Romantic psychology

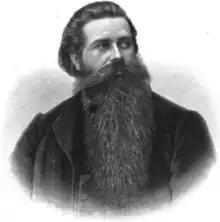
Eduard von Hartmann (engraving from 1882).

Romantic psychology reflected a broader cultural shift away from the rationalism and materialism of the Enlightenment and towards a more subjective, emotional, and holistic view of human experience. One of its key philosophical aspects was its rejection of the Enlightenment view of the mind as a rational, mechanistic entity. Instead, Romantic thinkers emphasized the importance of the subjective experience of the individual, seeing the mind as a complex and mysterious realm full of contradictions and paradoxes. They also insisted on the role of the imagination in shaping human experience. Romantic thinkers believed that the imagination had the power to transcend the limitations of reason and logic, enabling individuals to access deeper truths and higher levels of consciousness.